Collingswood Boys

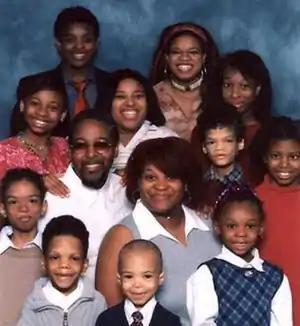
Picture taken at the Come Alive New Testament Church of Medford, New Jersey. Raymond and Vanessa Jackson and the adopted and foster children in their care. Bruce Jackson, aged 19 years and weighing , is standing next to Vanessa Jackson; the other three boys being starved are standing together

The Collingswood Boys are four boys who were starved by their adoptive parents, Raymond and Vanessa Jackson, while living in Collingswood, New Jersey. The Jacksons were arrested in October 2003 and indicted by a grand jury on 8 counts of aggravated assault and 20 counts of endangerment for failing to provide adequate nutrition, medical and dental care, and a clean environment for the four boys, who ranged in age from 10 to 19 as of May 2004.